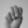
ASL letter: M